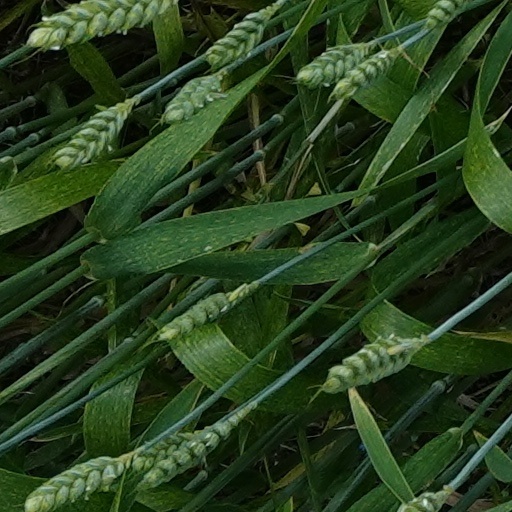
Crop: wheat